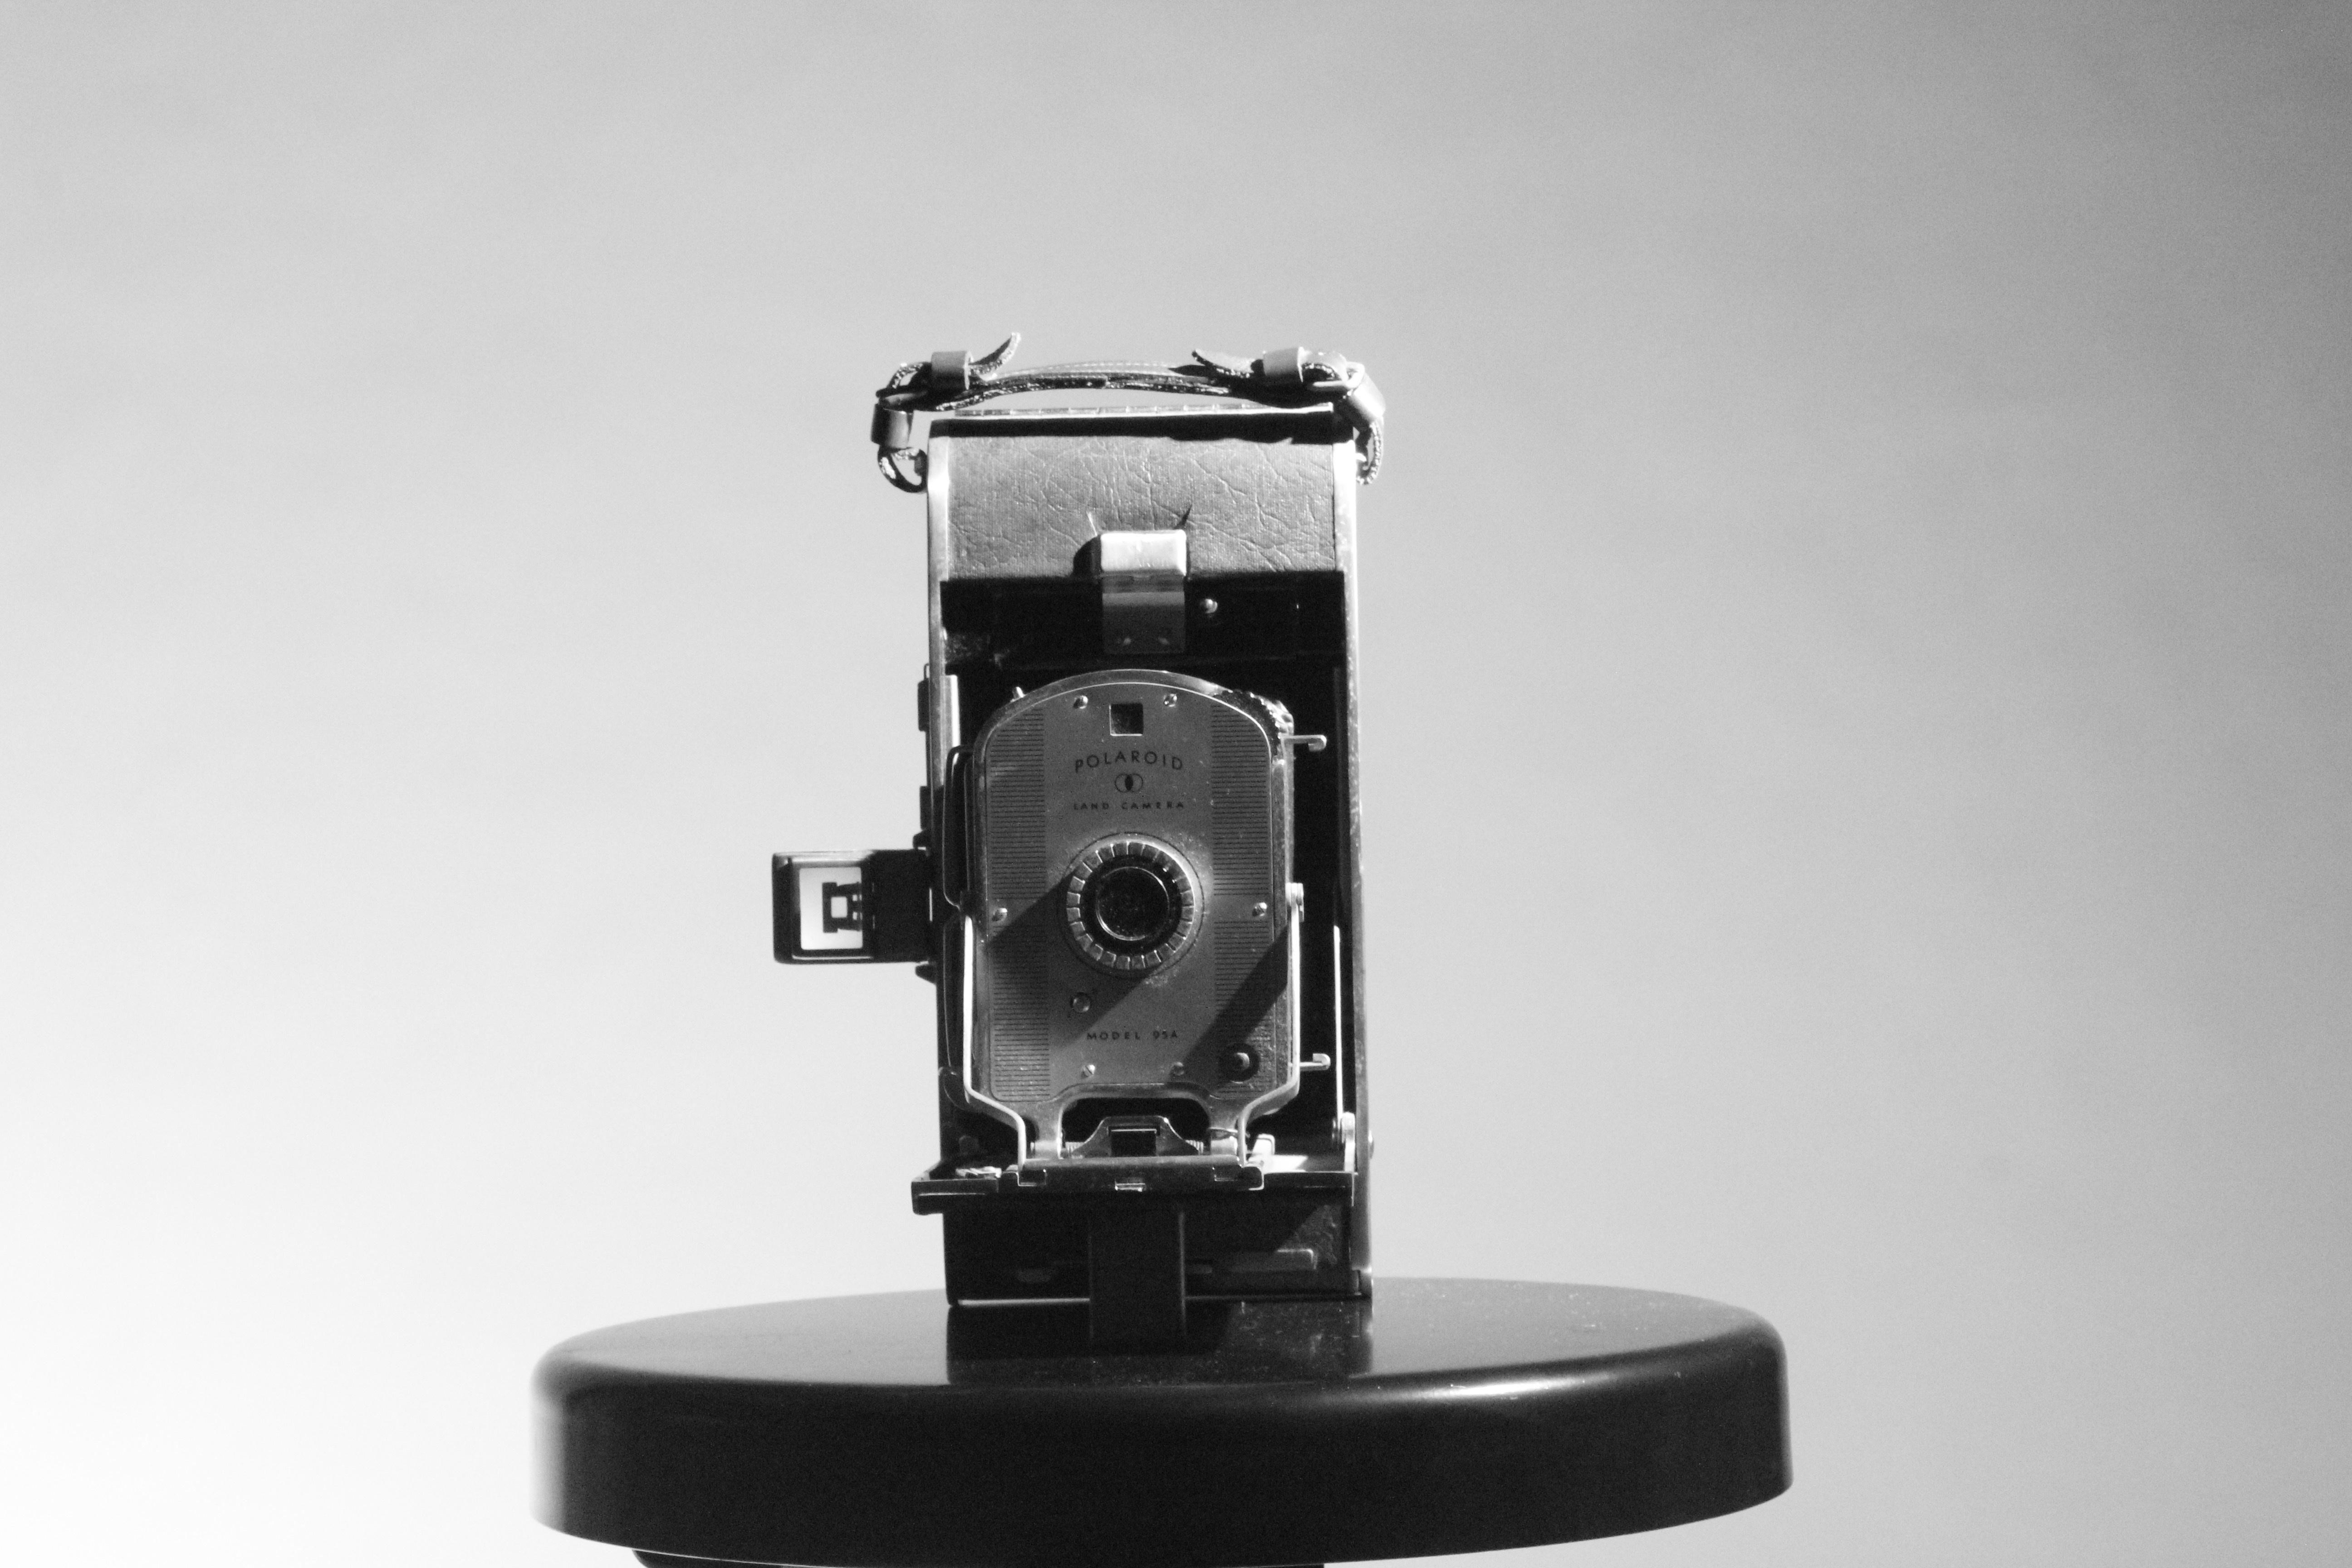
camera, machine, product, cameras optics